Tetbury

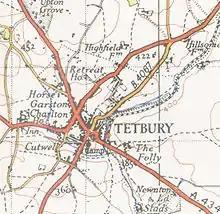
A map of Tetbury from 1946

Tetbury is situated in a landscape of gently rolling hills primarily used for farmland, including grazing of sheep and grain production. Its location is associated with a nearby major east–west trade or drovers trail, which would account for its early importance as a wool trade centre. Nearby to the west are Owlpen Manor, Beverston Castle and Calcot Manor. The Tetbury Avon, a tributary of the Bristol Avon, known locally as the Ingleburn rises to the north of the town.